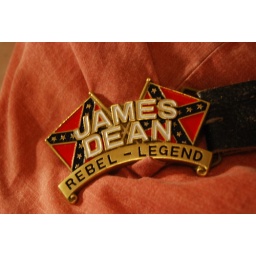
Day 87 - Every boy needs a bit of white trash in his life. This is mine. Bit of class.